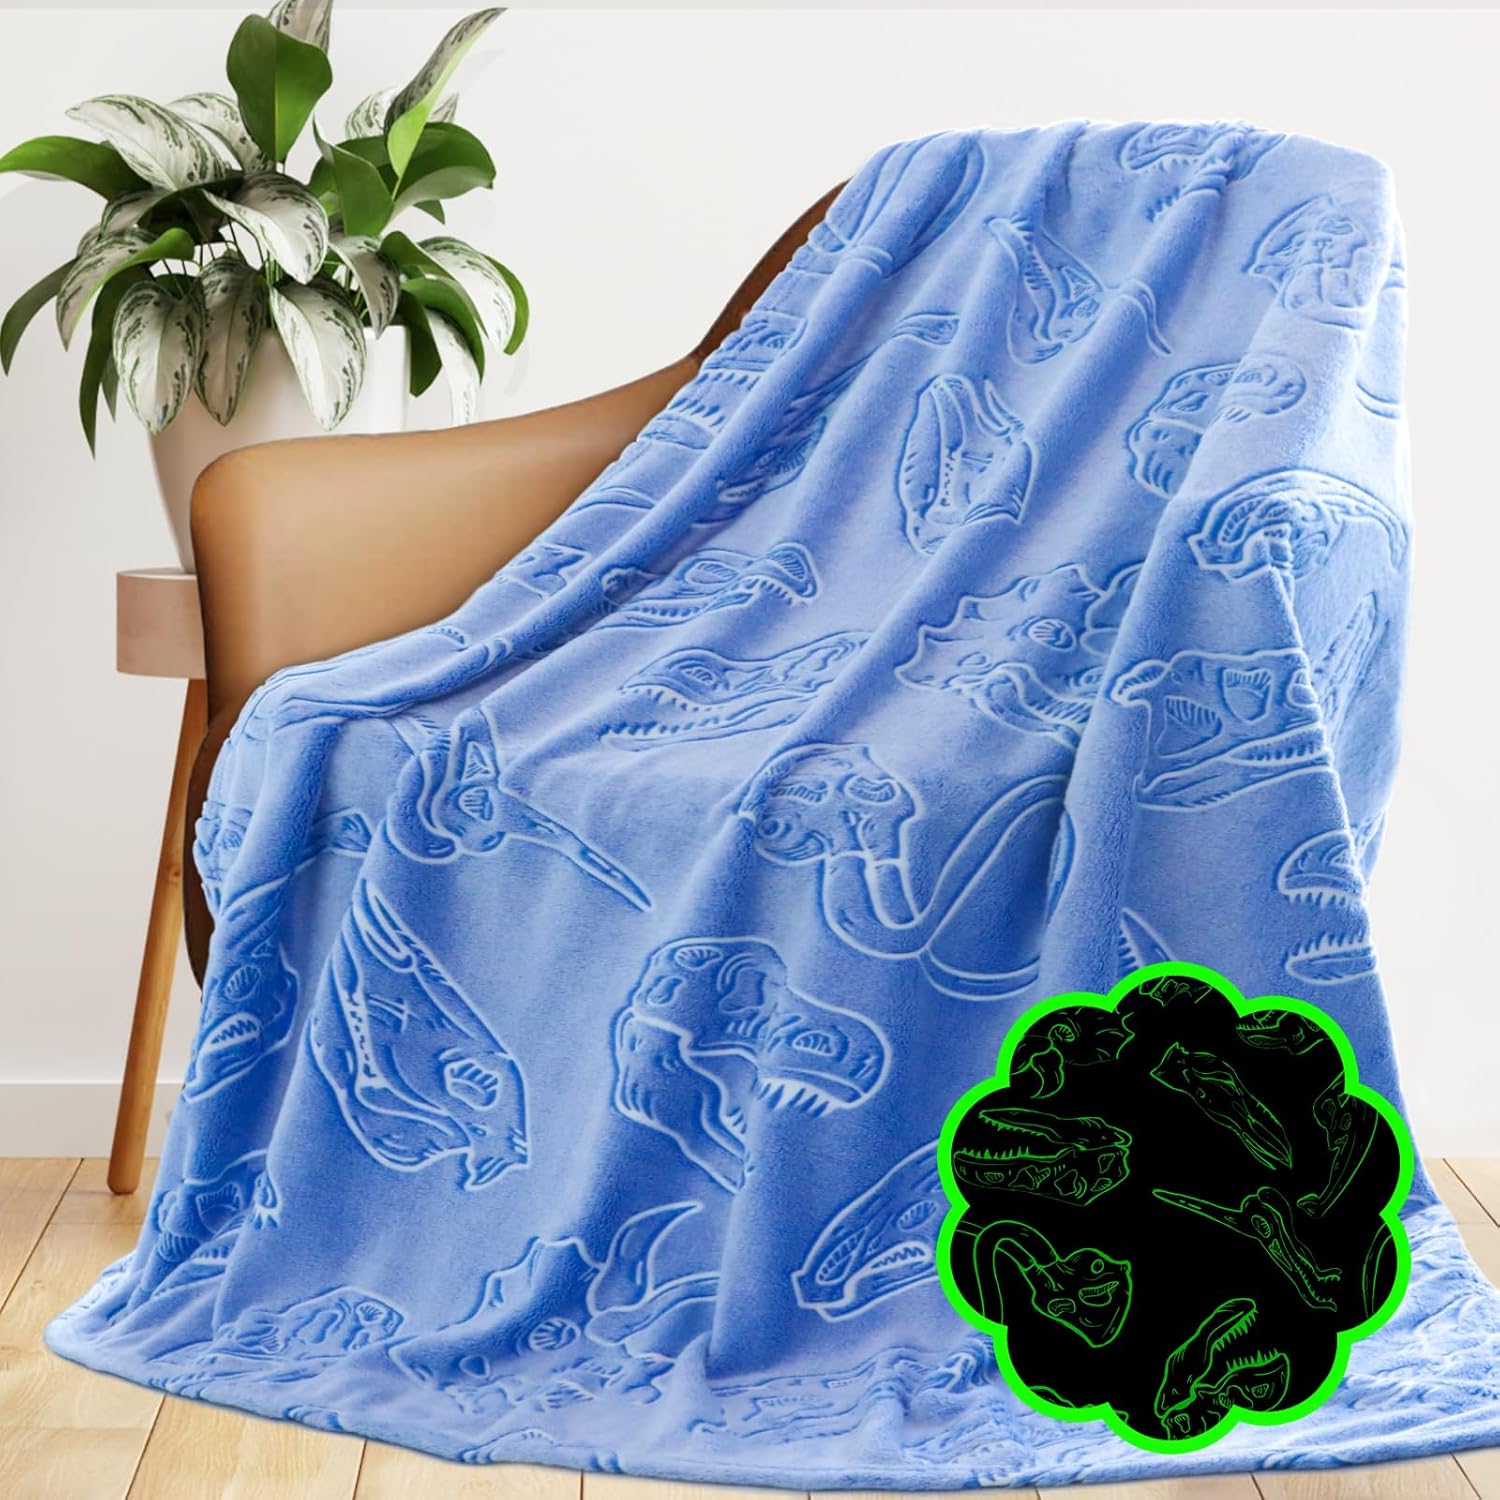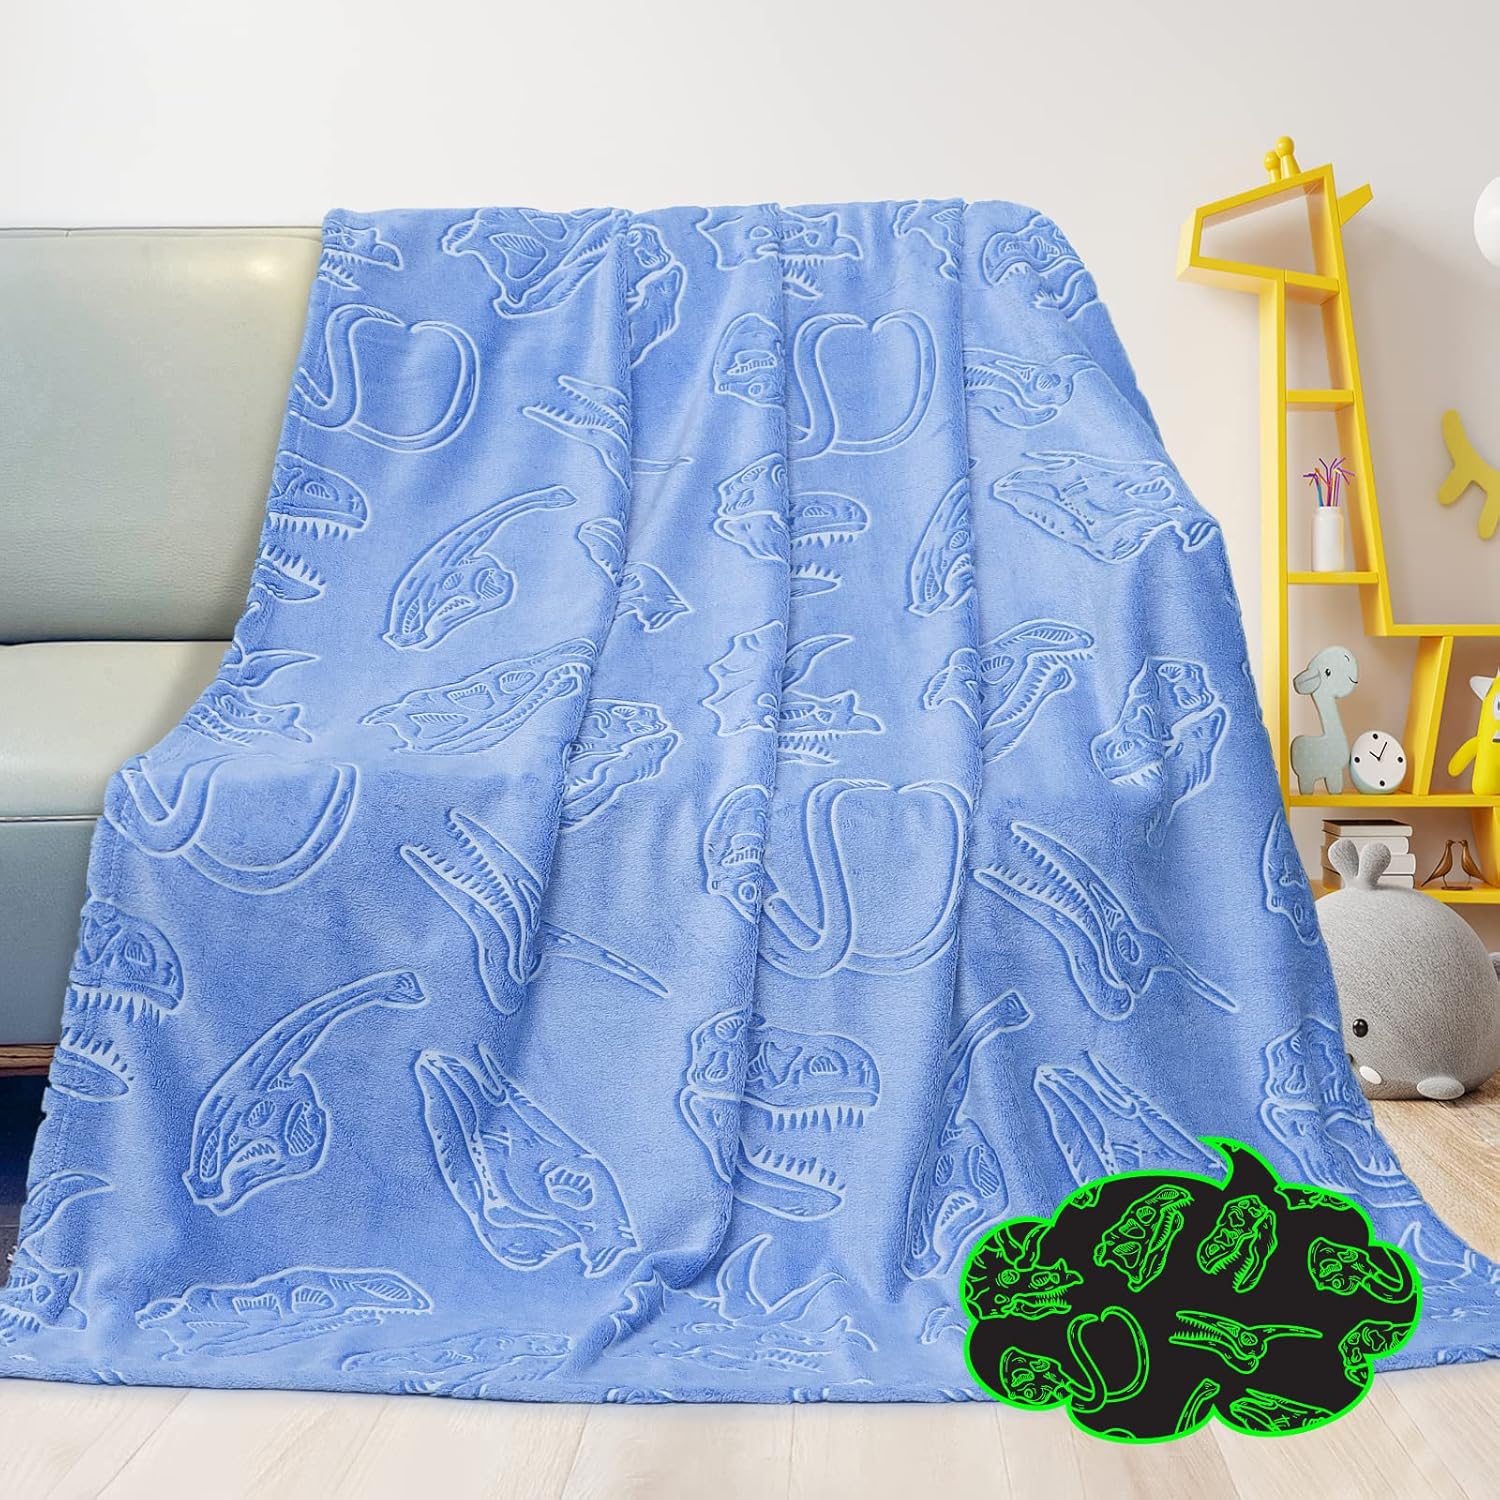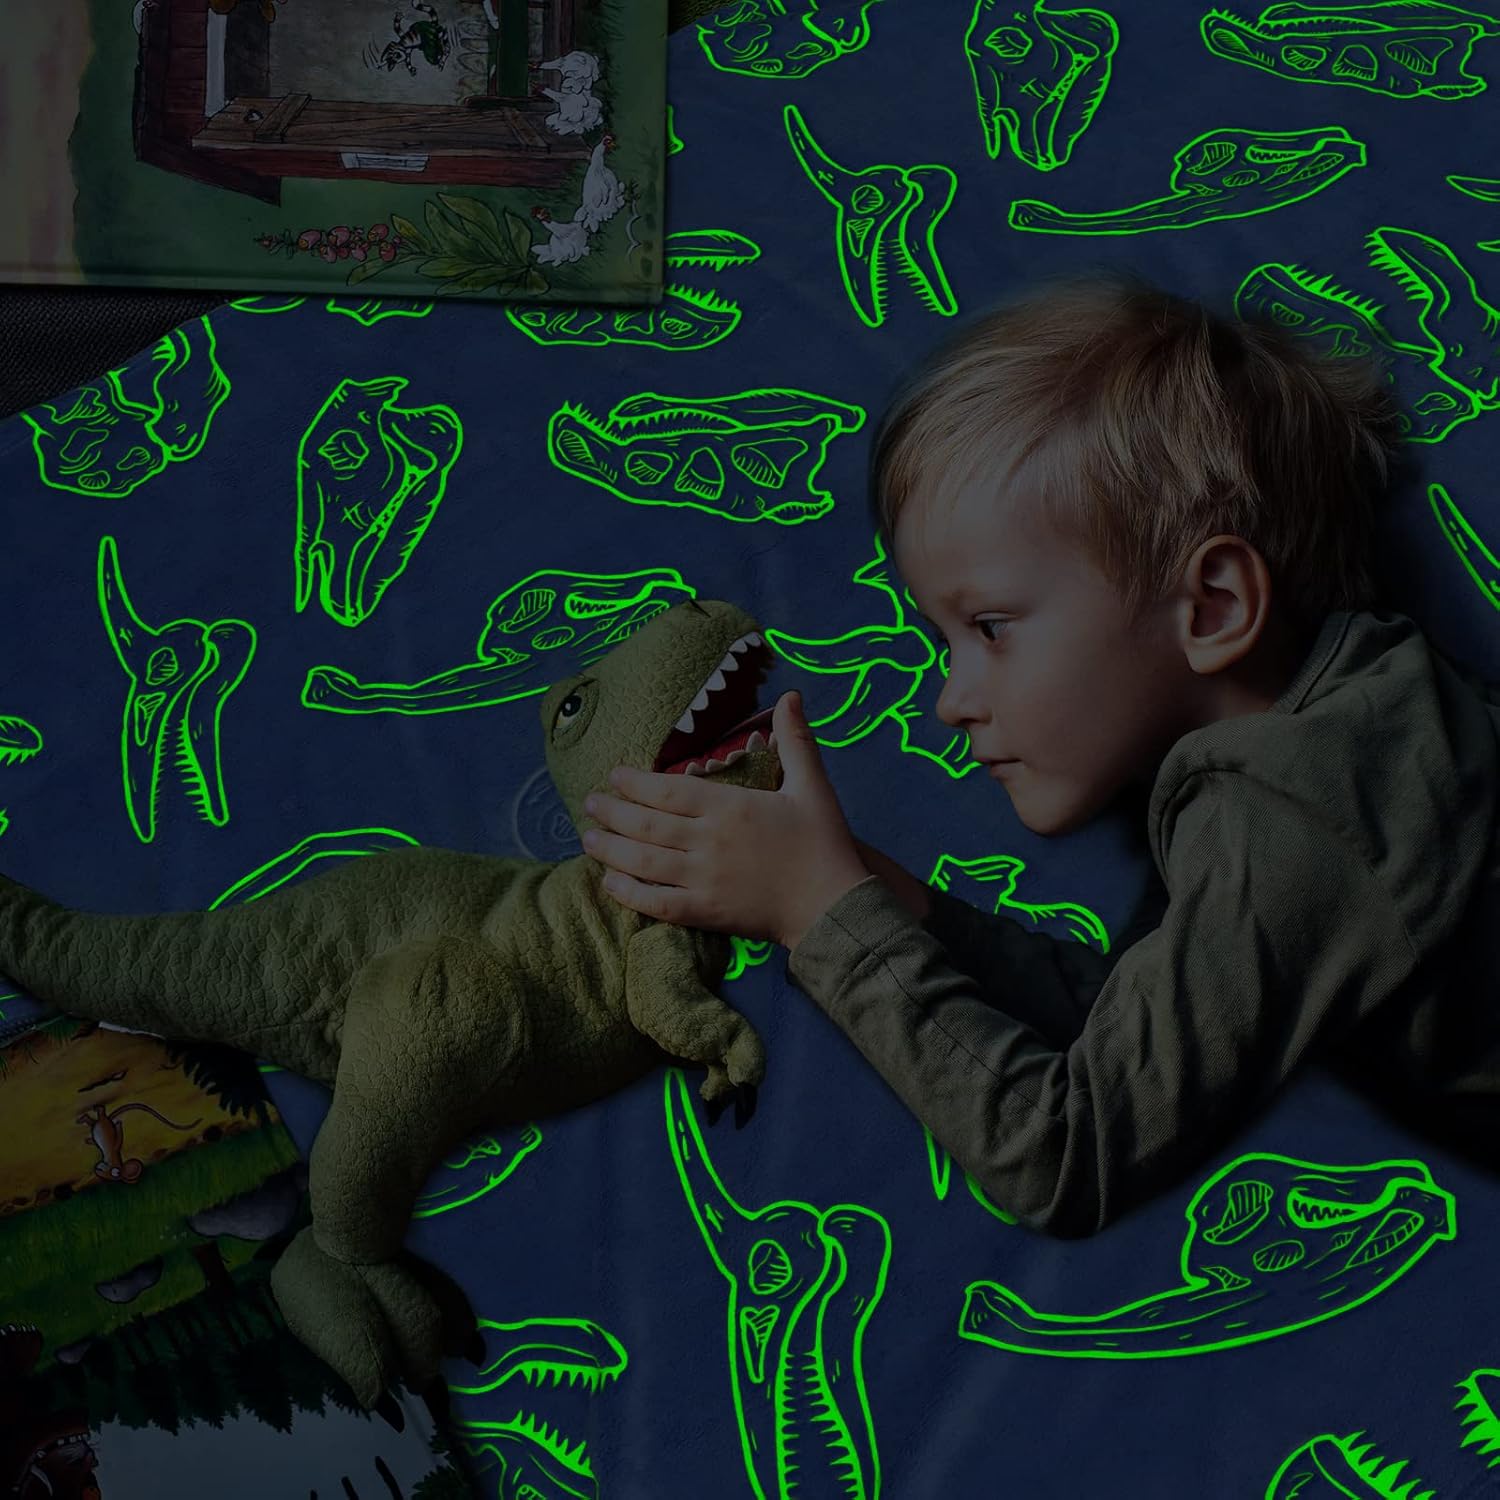
Dinosaur Blanket for Kids Glow in The Dark Dinosaur Blanket for Boys Soft Plush Blue Fleece Skull Blankets and Throws Cute Dinosaur Fuzzy Throw Blanket 50X60 Inch
Category: Amazon Home
Glow in The Dark Blanket Birthday Gift for Kids Dinosaur Throw Blanket Toys Gifts for 2 3 4 5 6 7 8 9 10 Year Old Boys Girls Soft Skeleton Fossil Glowing Blankets and Throws For Christmas Easter
Features: Cute Luminous Blanket For Kids- The dinosaur blanket can shine in the dark. Just need to expose to a bright light source, flashlight, or sunlight for about 15-20 minutes, the longer the light, the dino luminous blanket the longer can glow in the dark. | Soft Premium Material- The glow in the dark blanket is made of high-quality microfiber polyester fabric which is durable and makes the blankets extremely soft and warm. | Multi-Functional-This glowing blanket can be used as a lap blanket, nap blanket, or air-conditioning blanket. Suitable for use on sofa, couch, bed, car, travel, camping, or home decor. Lightweight but warm, can use it all seasons. | Kids Partner & Perfect Gifts-The cute glowing fleece blanket is a great guardian for kids at night, and inspires fun ideas for kids. Glow in the dark blanket is a cool and fun gift for kids who is 3 4 5 6 7 8 9 10 12 years old, will surprise your kids on Birthdays, Christmas, Halloween, Easter, Thanksgiving, or any other occasion. | Easy Care & Satisfied Service- We suggest machine washing separately on a gentle cycle with cold water, and tumble dry at a very low temperature. We're confident you'll love it, but if you're unhappy for any reason, just contact us. We will offer a satisfaction guarantee, message us anytime- we're here to take care of you.